Museum of Socialist Art

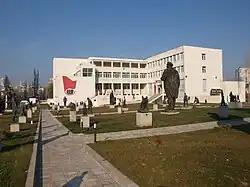
The museum with the statue park in 2012

The Museum of Socialist Art in Sofia is a museum of art which covers the history of the communist era in Bulgaria. It was established on 19 September 2011 amidst a controversy over the name, which was initially proposed as "Museum of Totalitarian Art". The museum's collection of large and small statues, busts, and paintings represents the period from 1944 to 1989, from the establishment of the People's Republic of Bulgaria to the fall of communism. The museum spread over an area of in the Sofia suburb known as "Red Star" is in three parts - a park with sculpture installations drawn from the communist period, an exhibition hall with paintings and easel representations, and a media or video hall in which films and newsreels related to the communist period are screened.